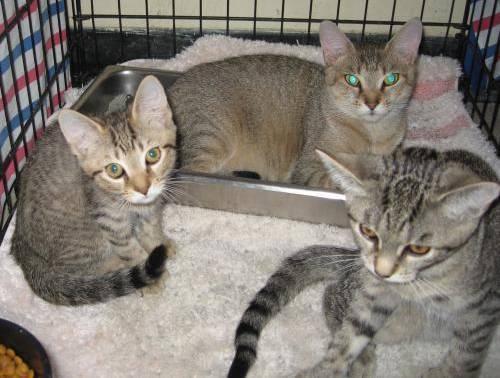
cat